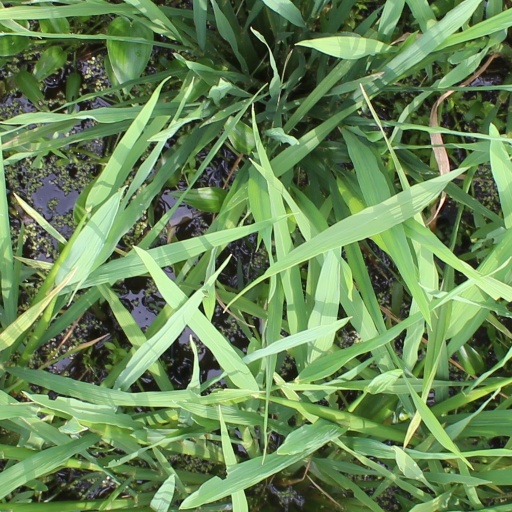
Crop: rice